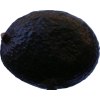
Label: black_avocado